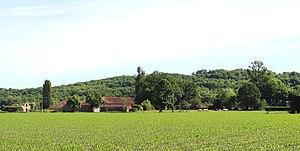
Barbachen (Hautes-Pyrénées)
Barbachen est une commune française située dans le département des Hautes-Pyrénées, en région Occitanie.